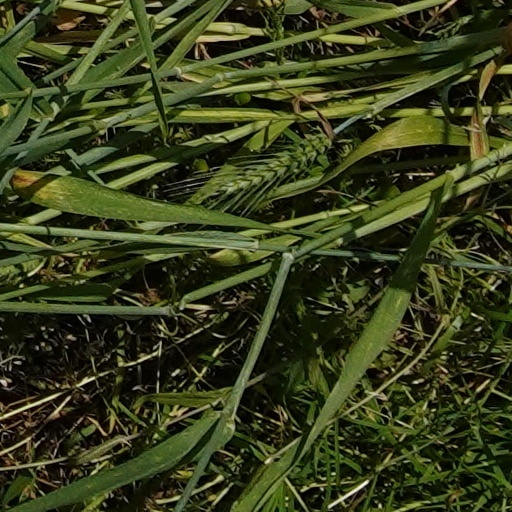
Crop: wheat